1999 Sydney hailstorm

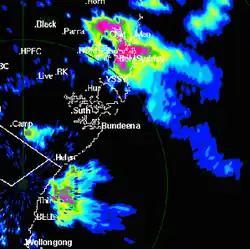
The Bureau of Meteorology radar image from 8:10 pm, showing the first cell directly over the Sydney central business district and the second cell approximately south along the coastline

A second, far smaller storm cell passed along a similar route to the first later in the evening of 14 April. This cell was never given the classification of 'severe' by the Bureau of Meteorology, nor did it develop into a supercell like its predecessor. Therefore, the route of the second cell was more direct and predictable than the first, following the general movement of the cold front (see conditions and climatology), and the Bureau of Meteorology issued warnings to all residents in the second cell's projected path to expect further storm activity.